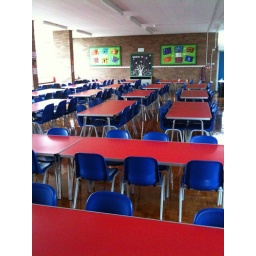
Our new dining tables and chairs to make our dining room a pleasing enviroment to eat in